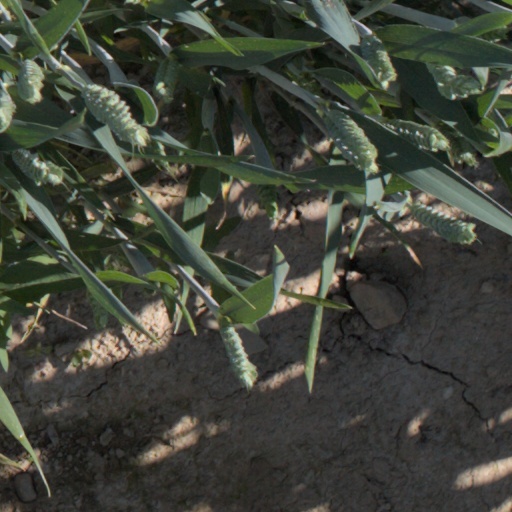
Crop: wheat